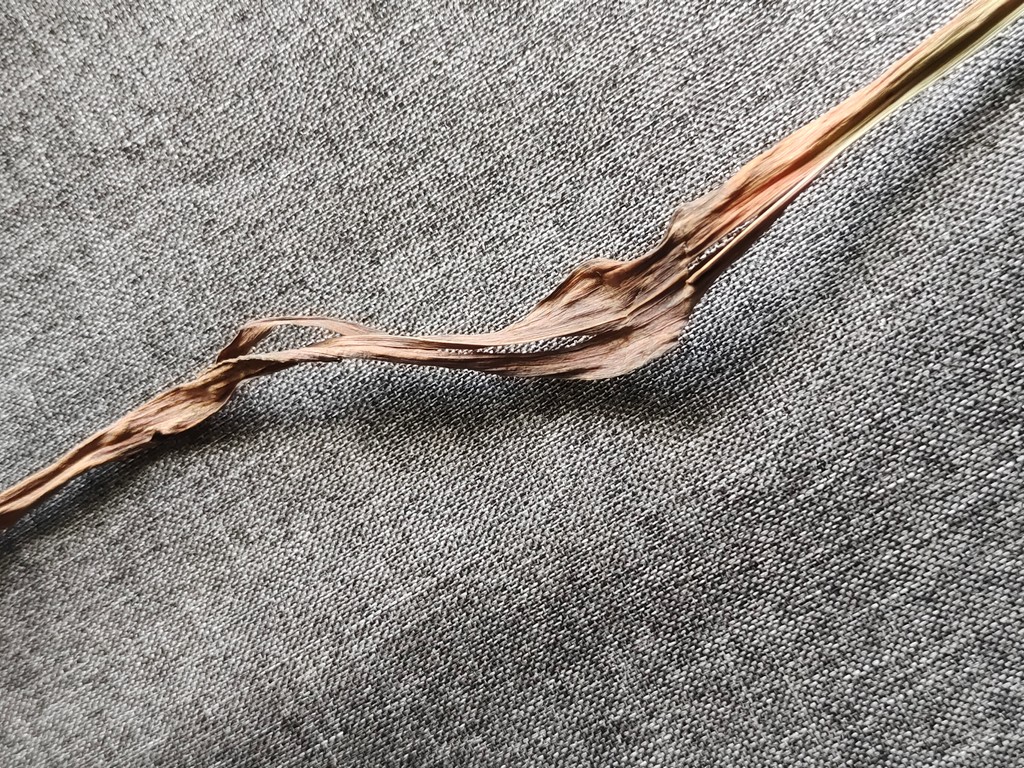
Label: Dried